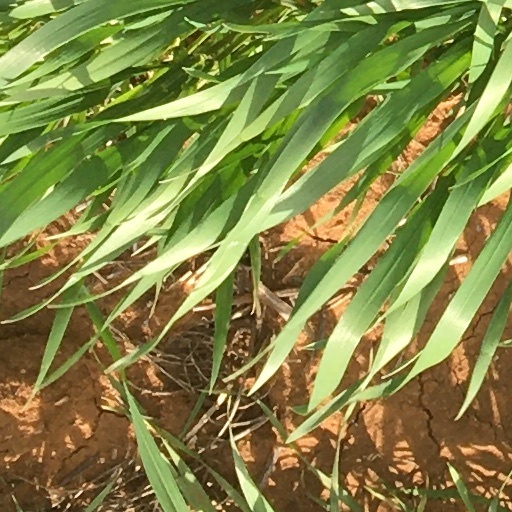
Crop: wheat